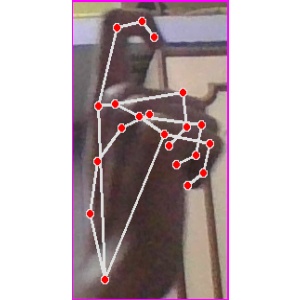
अक्षर: ट